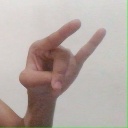
अक्षर: च